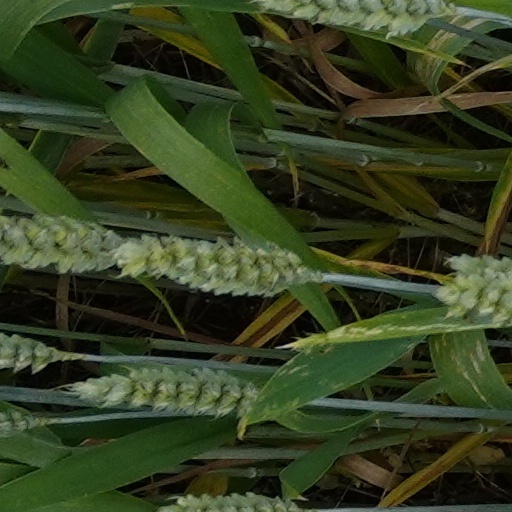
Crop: wheat